Albert Haynesworth

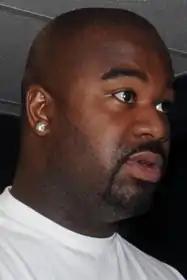
Haynesworth in 2009

Albert George Haynesworth III (born June 17, 1981) is an American former professional football player who was a defensive tackle for 10 seasons in the National Football League (NFL). He played college football for the Tennessee Volunteers football and was selected by the Tennessee Titans in the first round of the 2002 NFL draft. Haynesworth was with the Titans for seven seasons, where he was one of the league's top defensive tackles between 2007 and 2008. He received Pro Bowl and first-team All-Pro honors during both seasons.